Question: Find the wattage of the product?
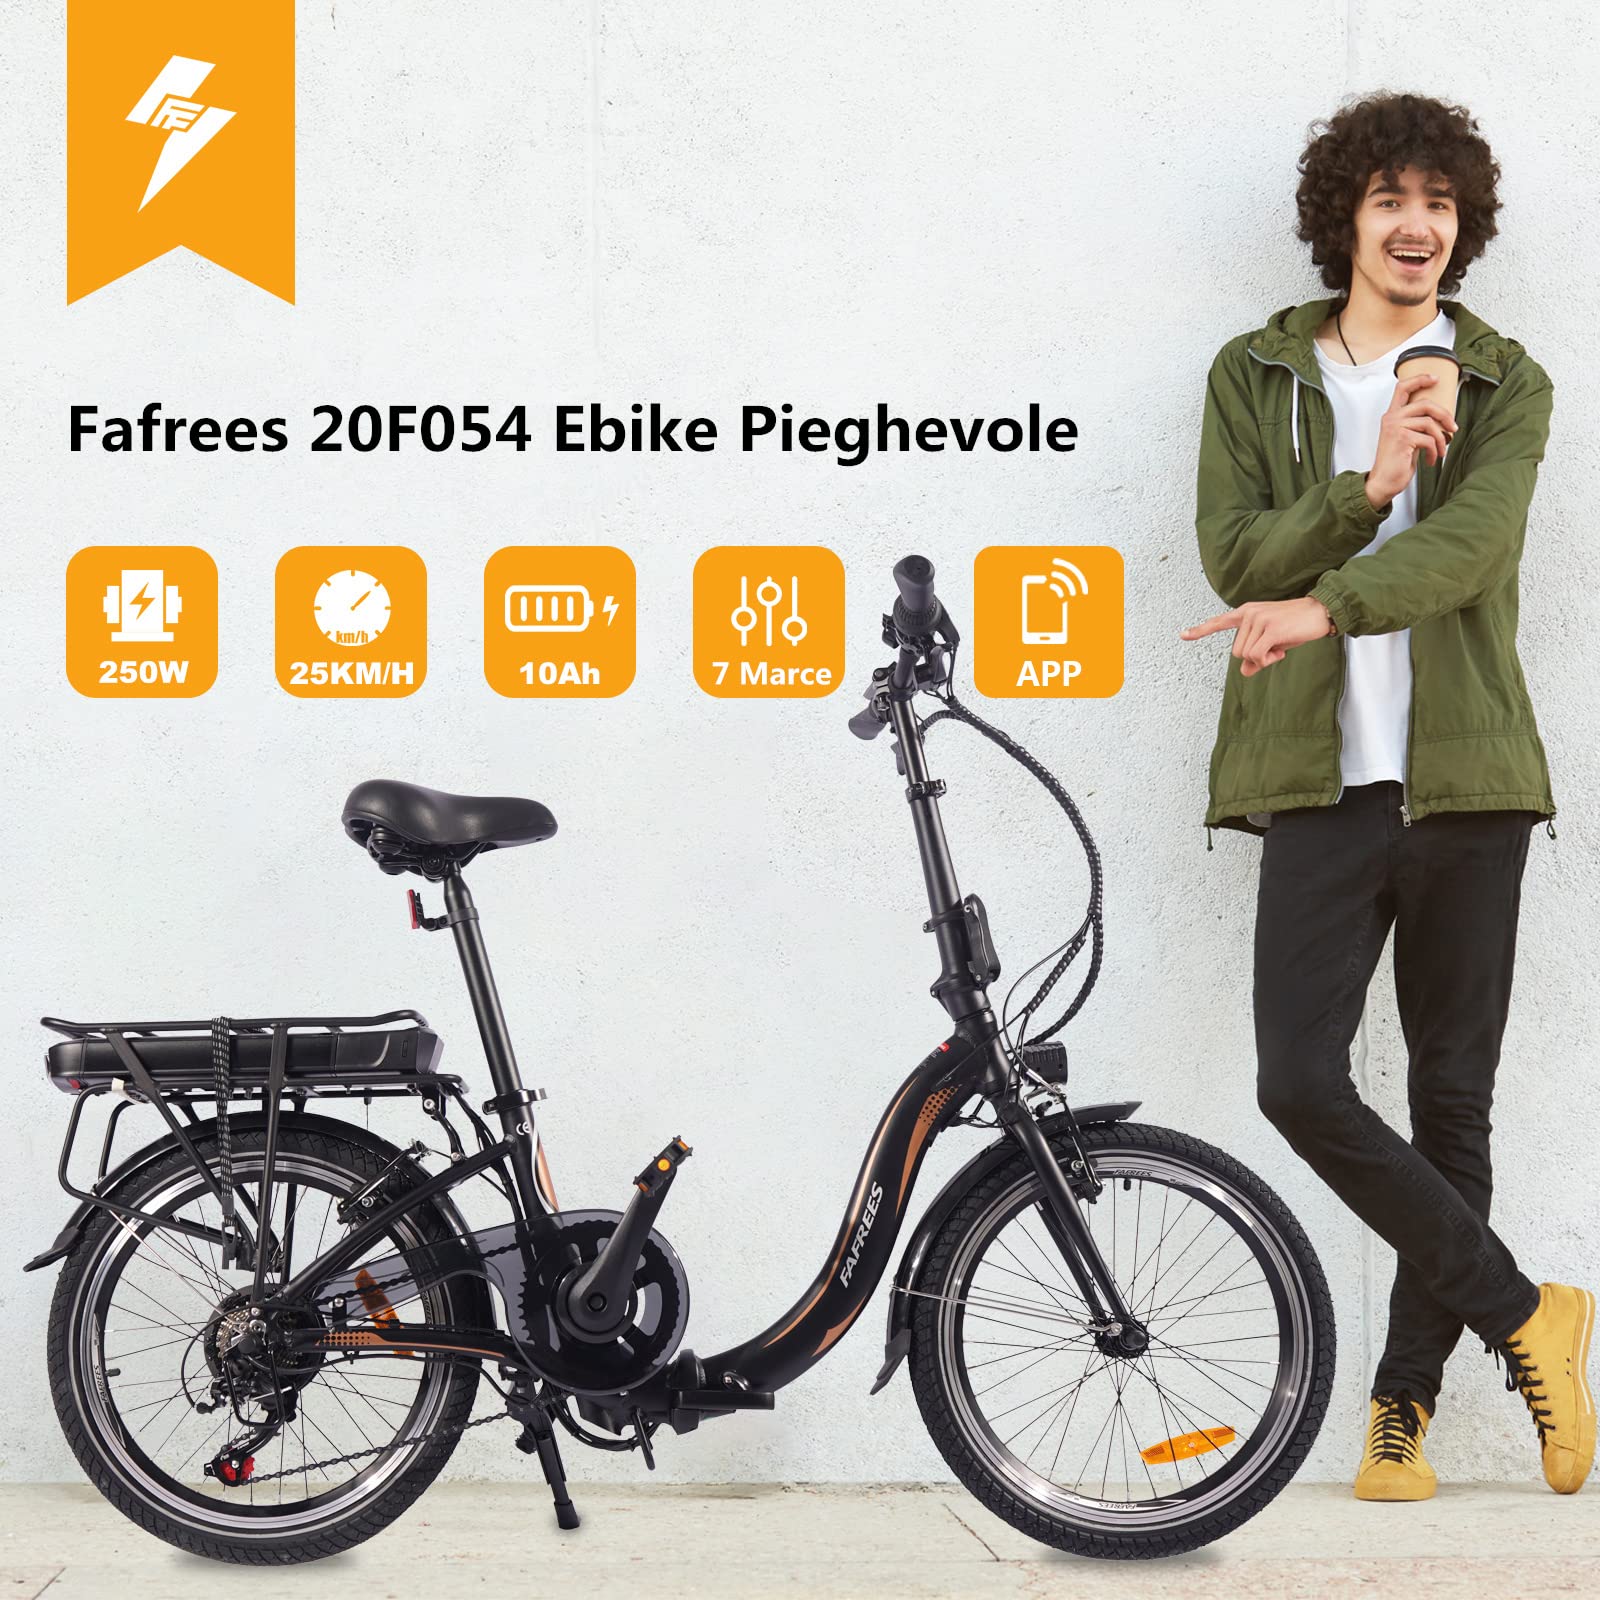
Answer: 250.0 watt